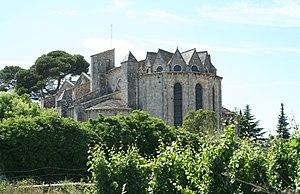
Pignan (Hérault) - abbaye du Vignogoul.
Cet article recense une partie des monuments historiques de l'Hérault, en France.
L'abbaye de Vignogoul est une ancienne abbaye cistercienne située dans la commune de Pignan dans le département de l'Hérault. Elle fut d'abord appelée abbaye Notre-Dame puis abbaye Sainte-Marie-Madeleine de Bon-Lieu de Vignogoul.
Pignan est une commune française située dans le département de l'Hérault en région Occitanie, bureau centralisateur du canton de Pignan.